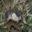
Label: shrew